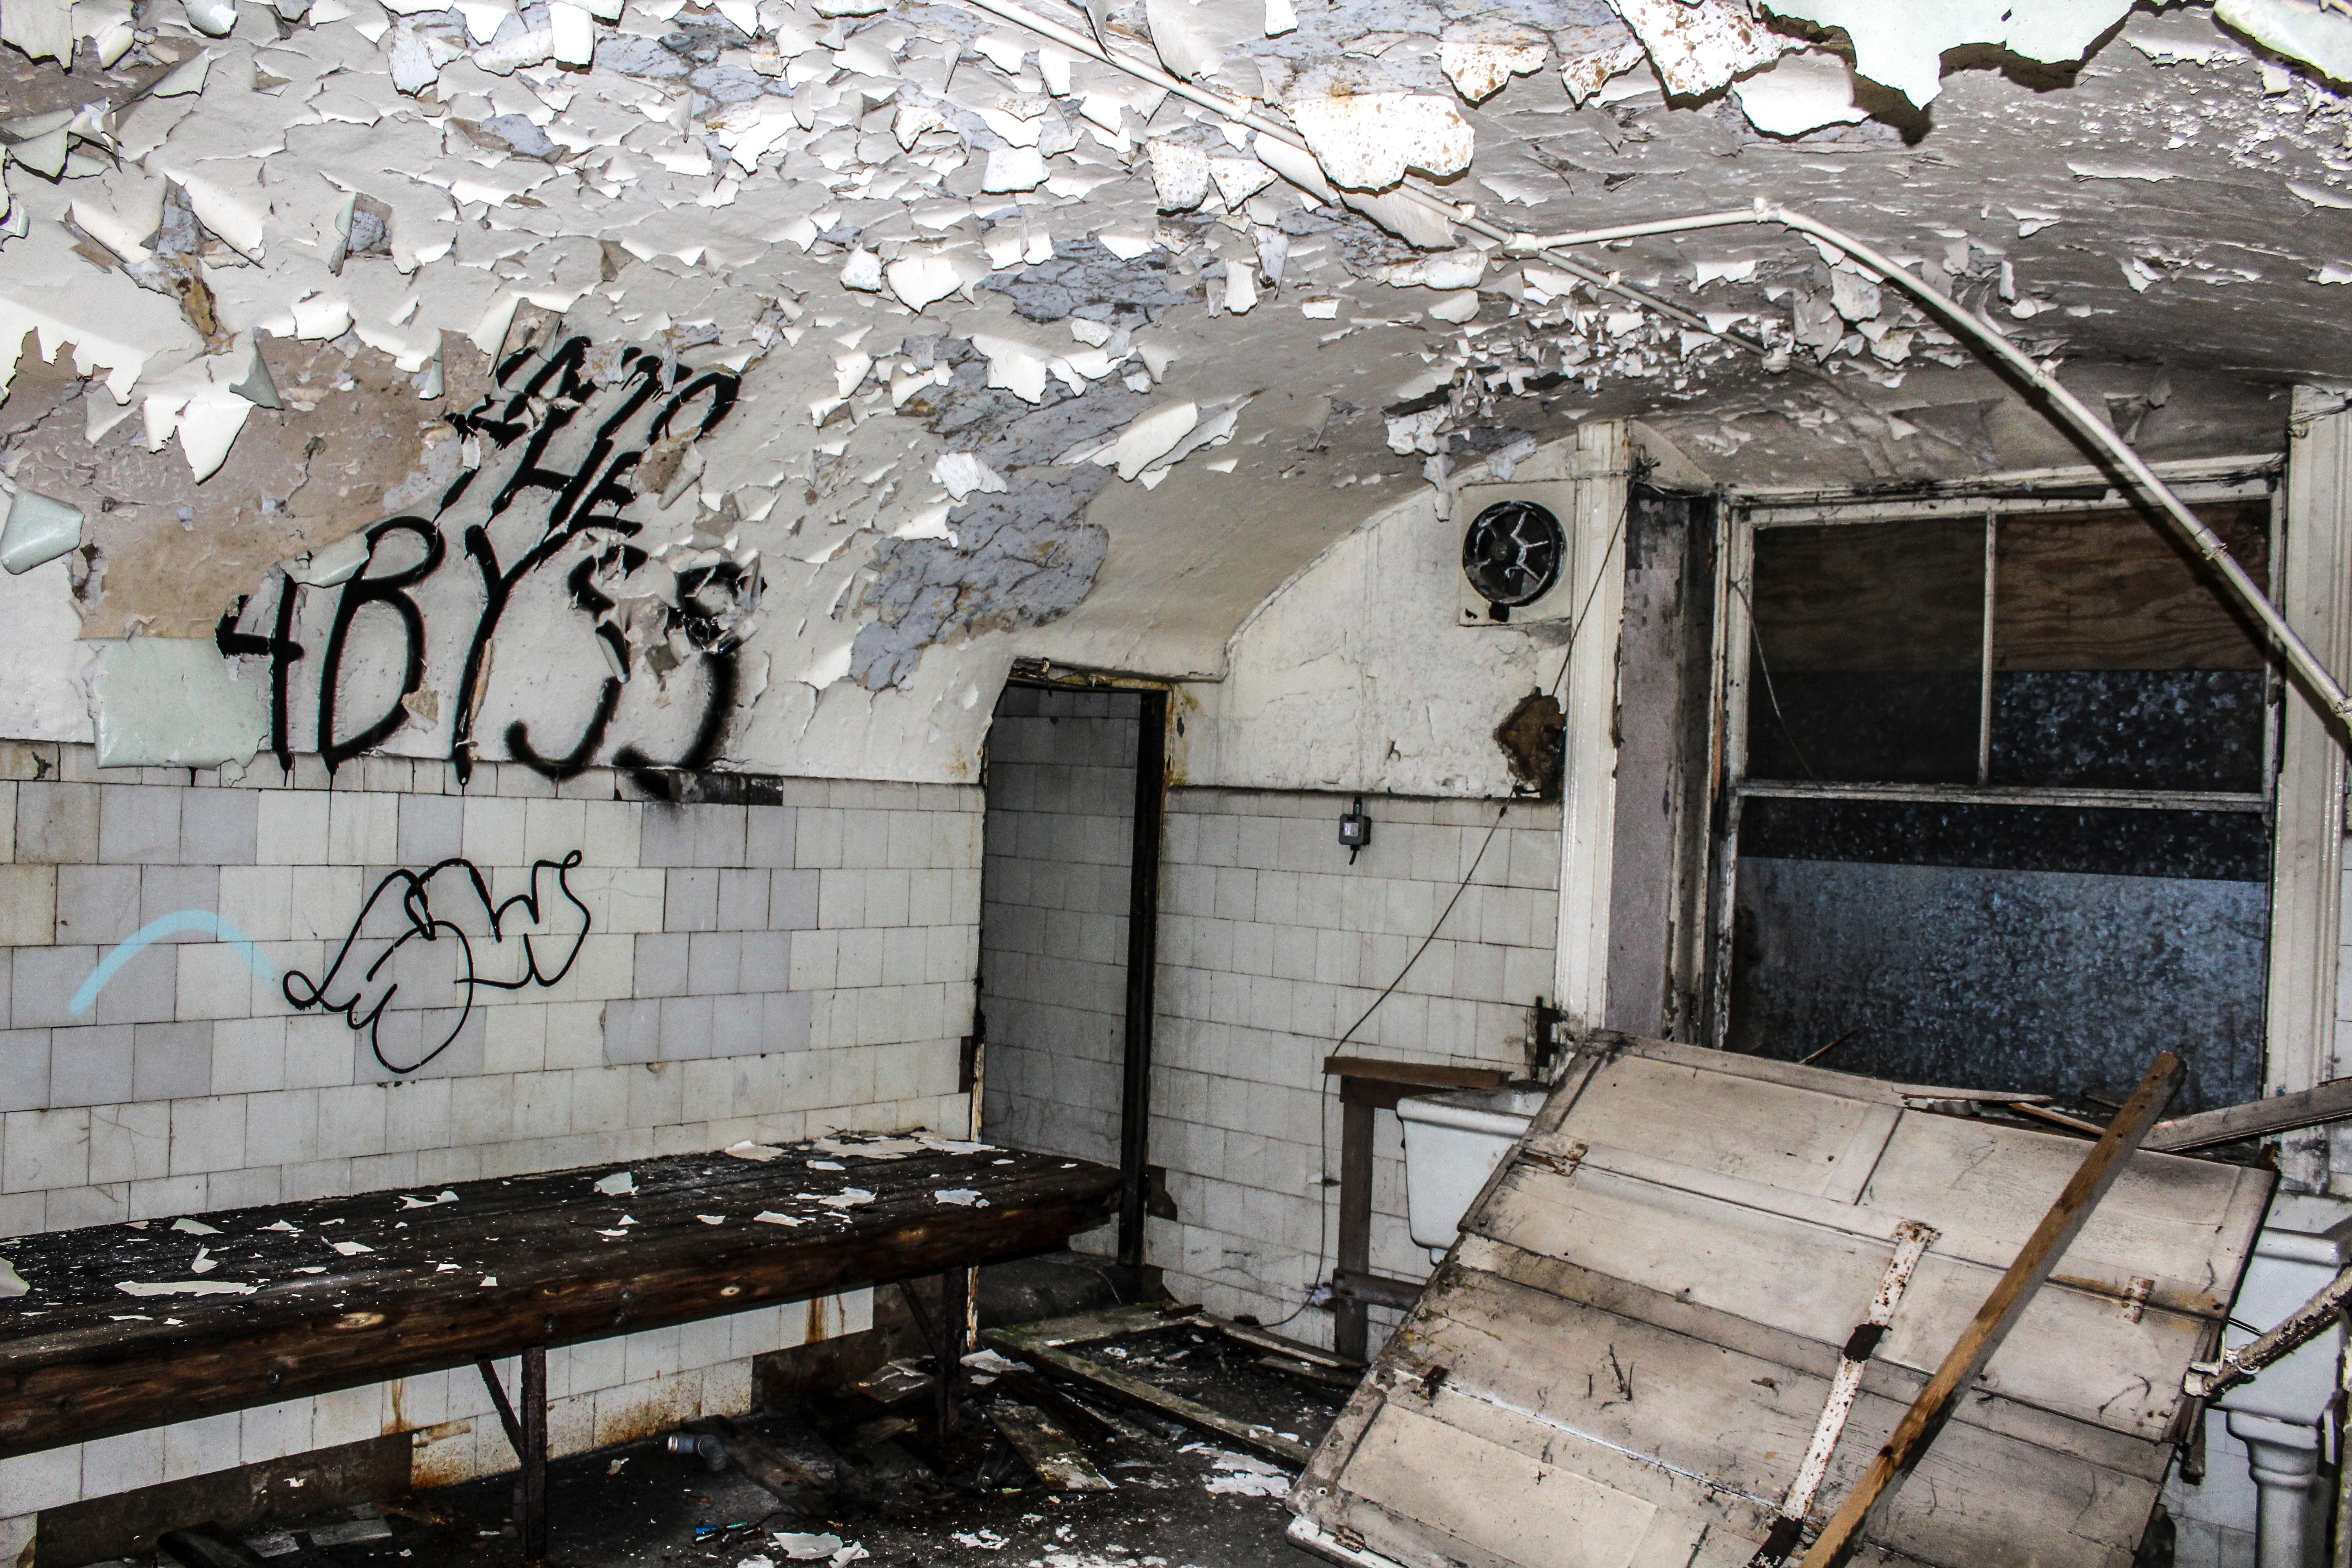
wall, shack, urban area